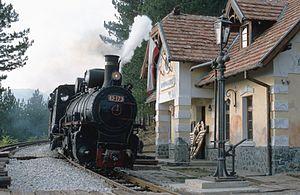
Le Huit de Šargan, en serbe cyrillique Шарганска осмица et en serbe translittéré Šarganska osmica, est une ligne de chemin de fer touristique située en Serbie dans le district montagneux de Zlatibor. Longue de 15 km, la ligne à voie étroite relie les villages de Mokra Gora et de Šargan Vitasi. L'écartement des voies est de 760 mm. La ligne est gérée conjointement par le Ministère du tourisme de Serbie et par les Chemins de fer de Serbie.